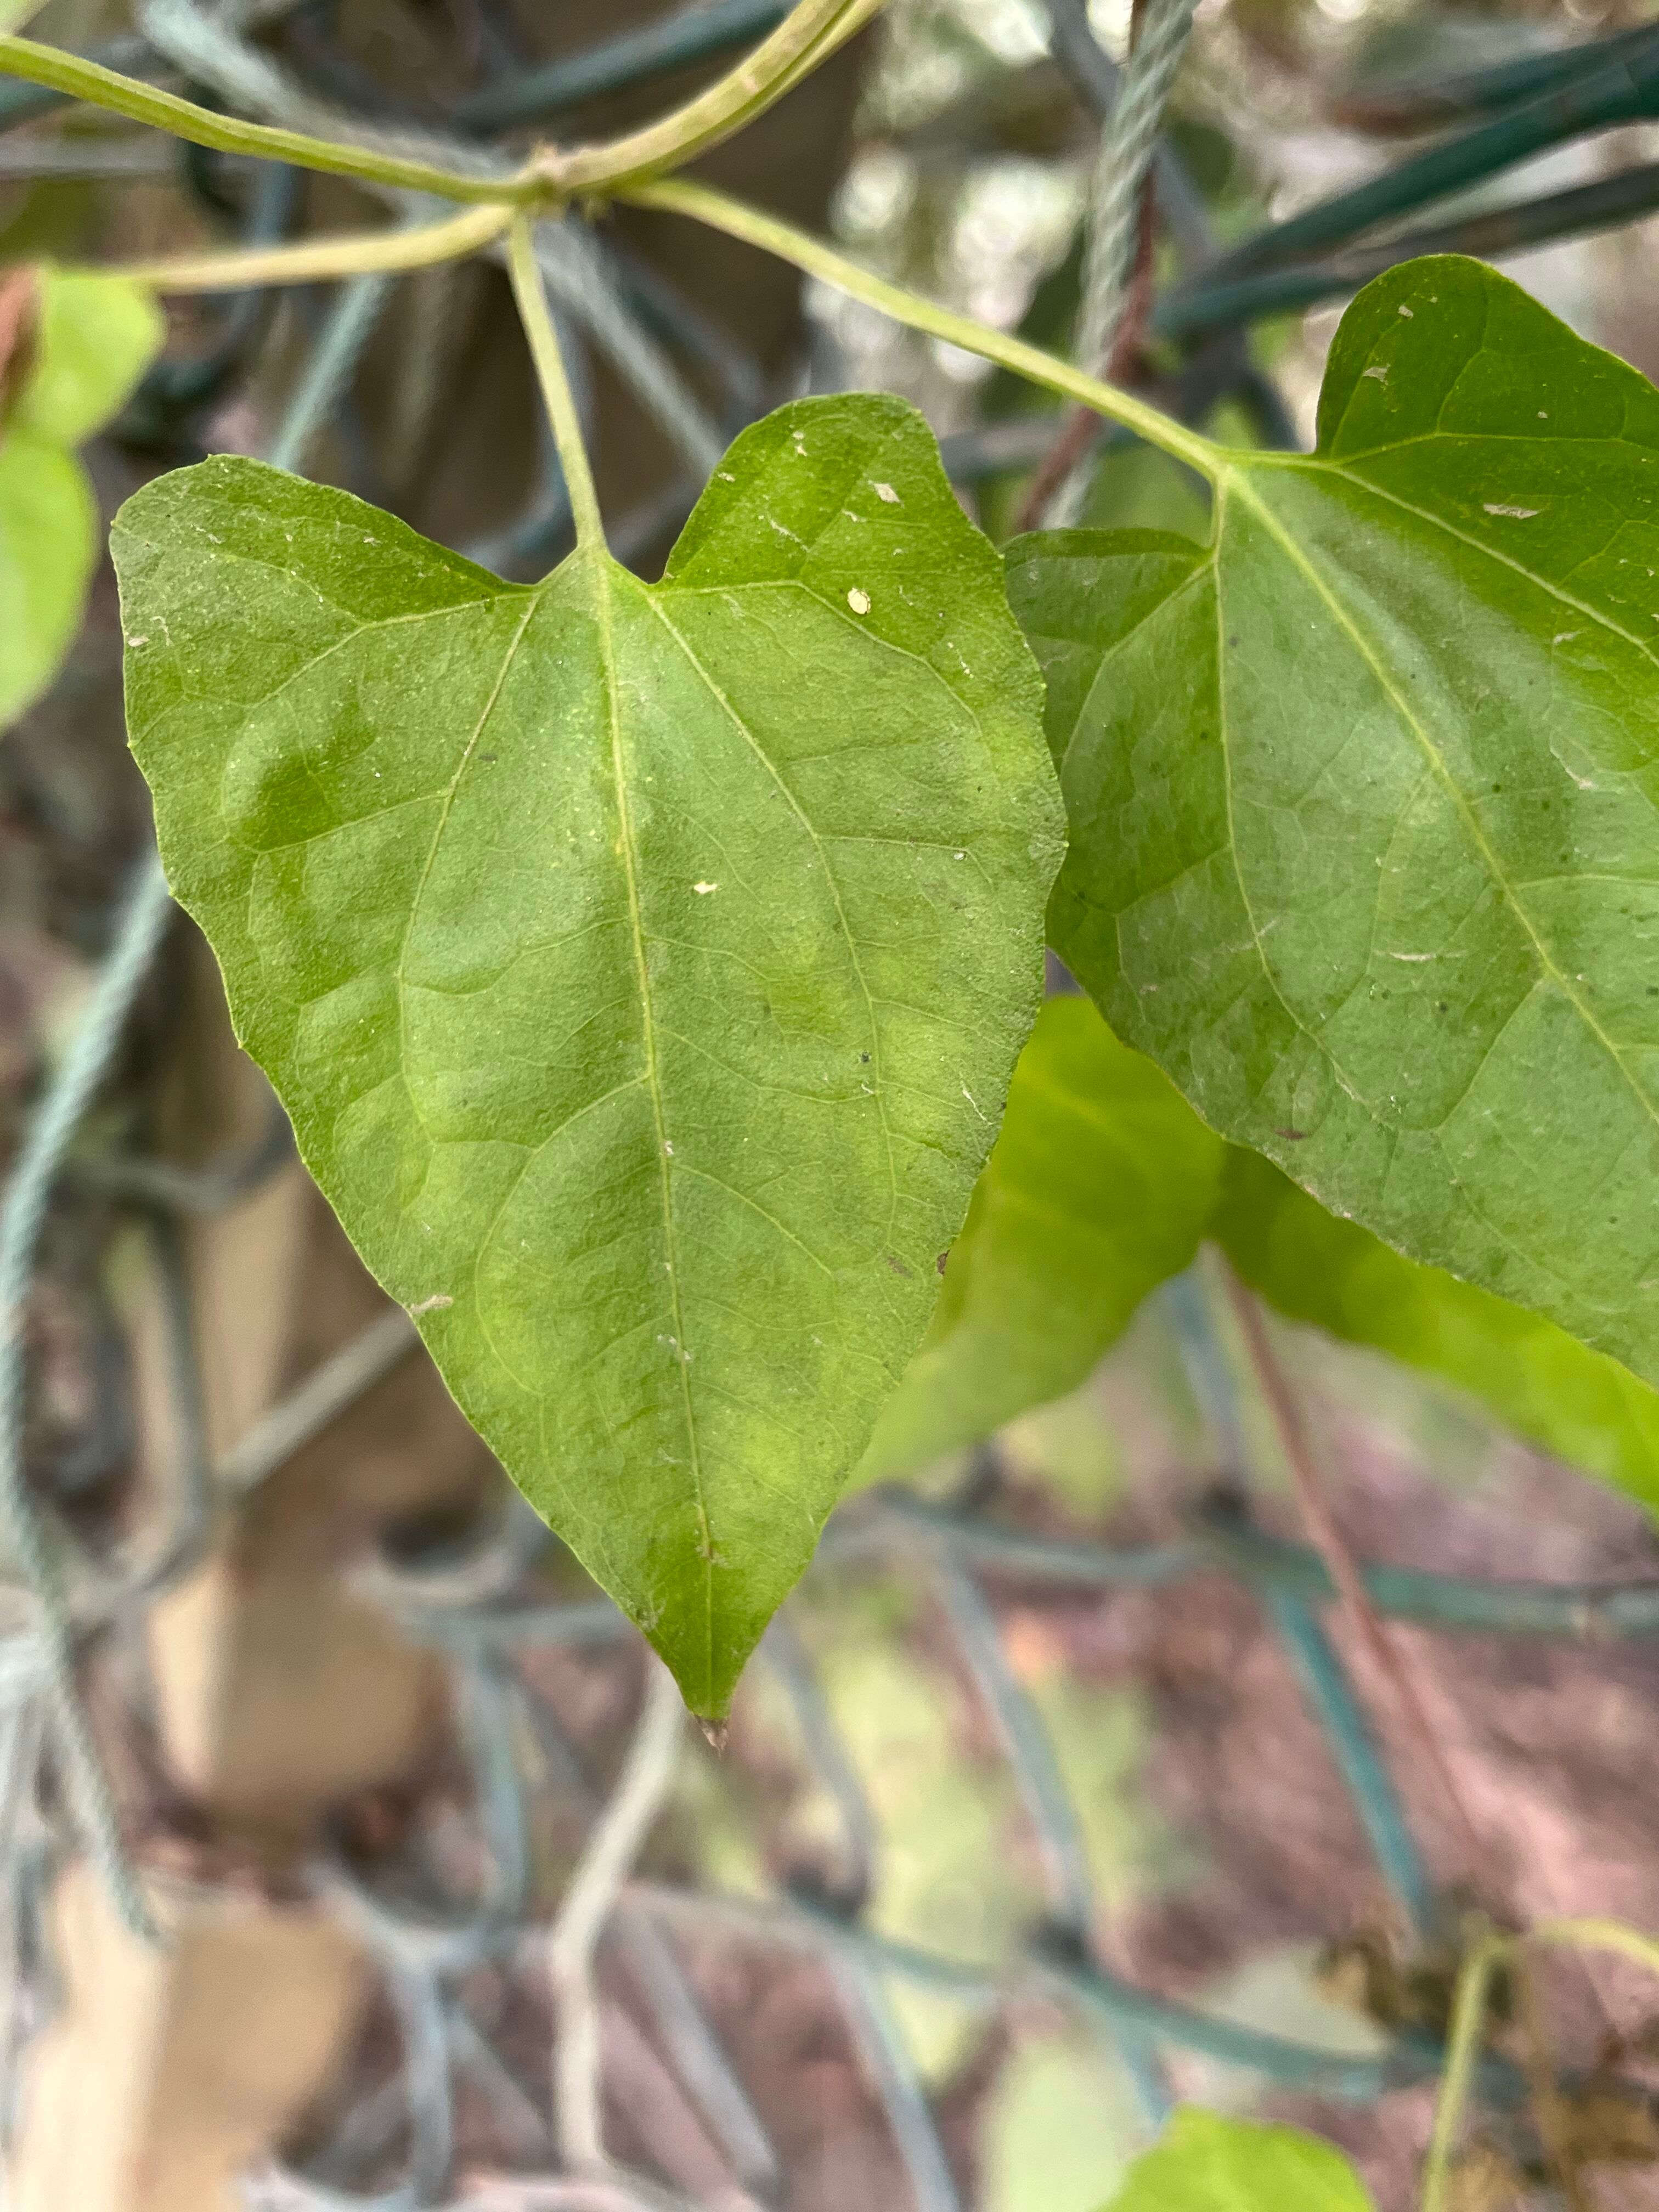
Plant species: mikania-micrantha